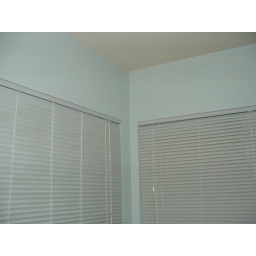
blue walls in G.'s room